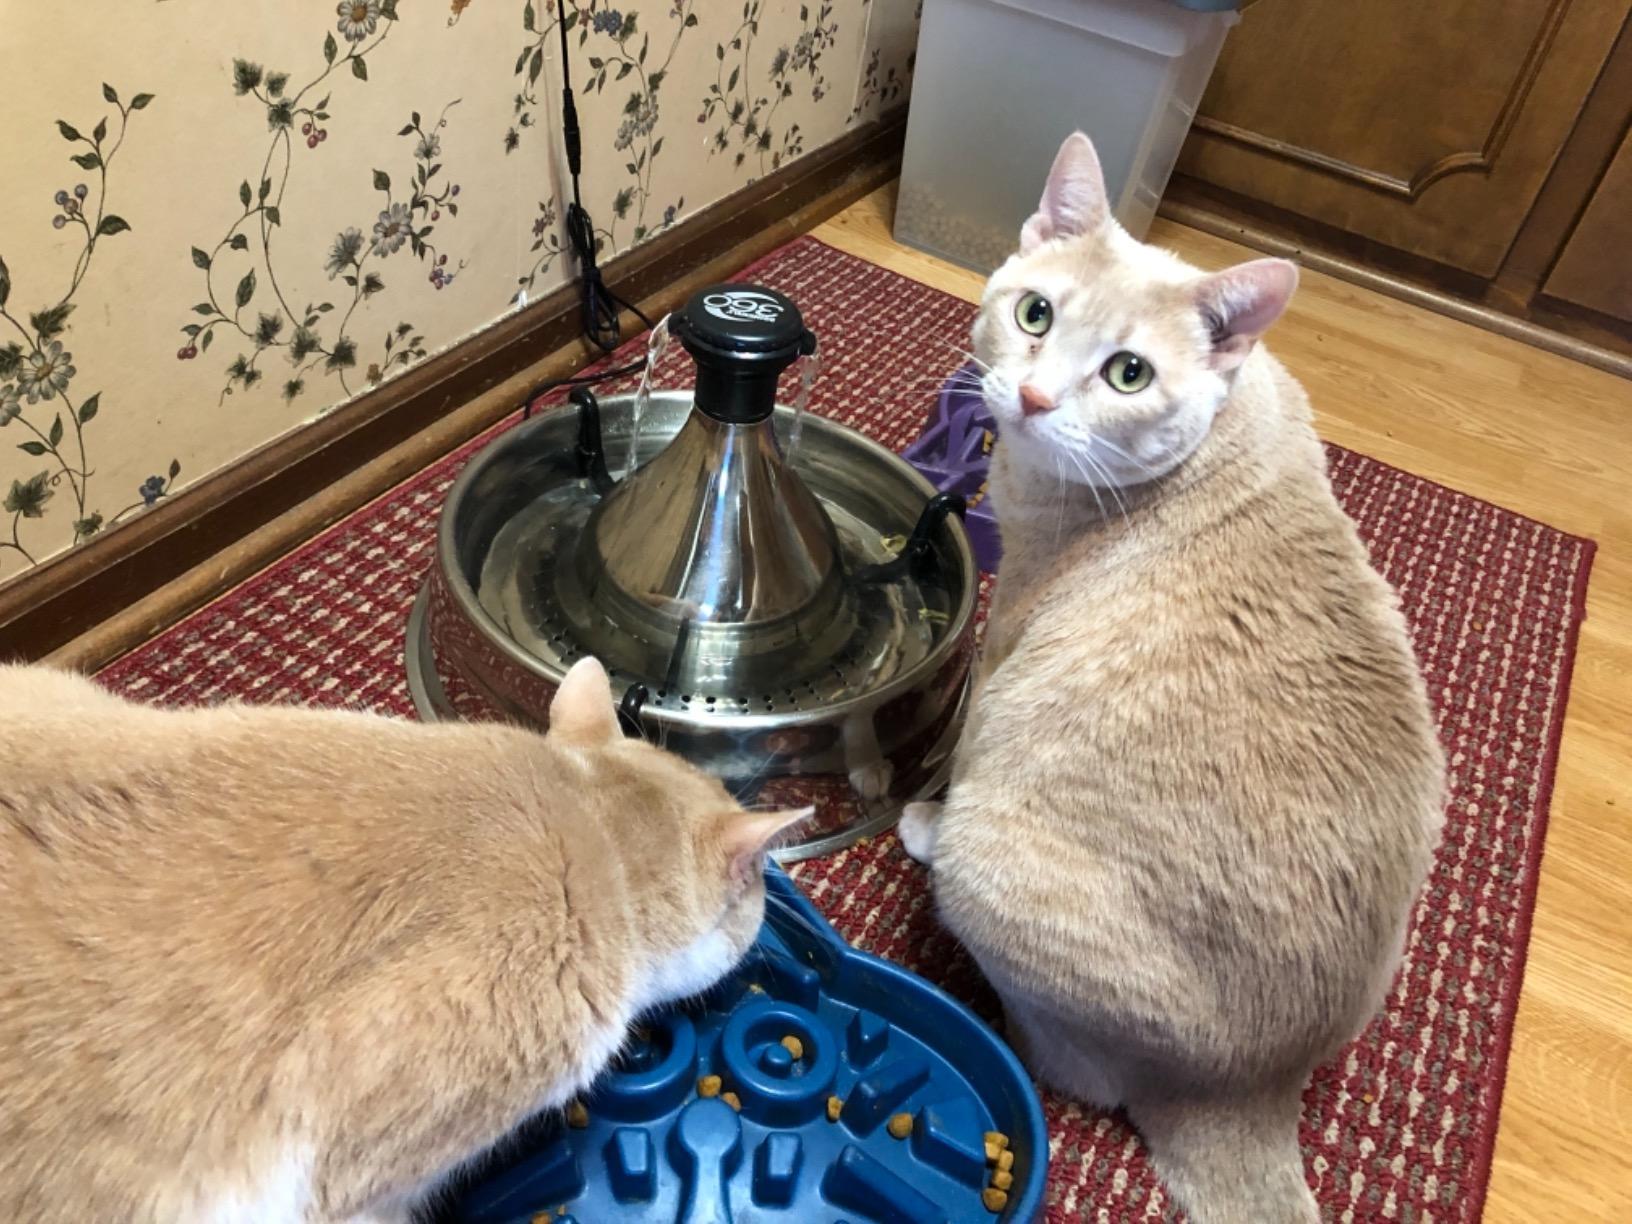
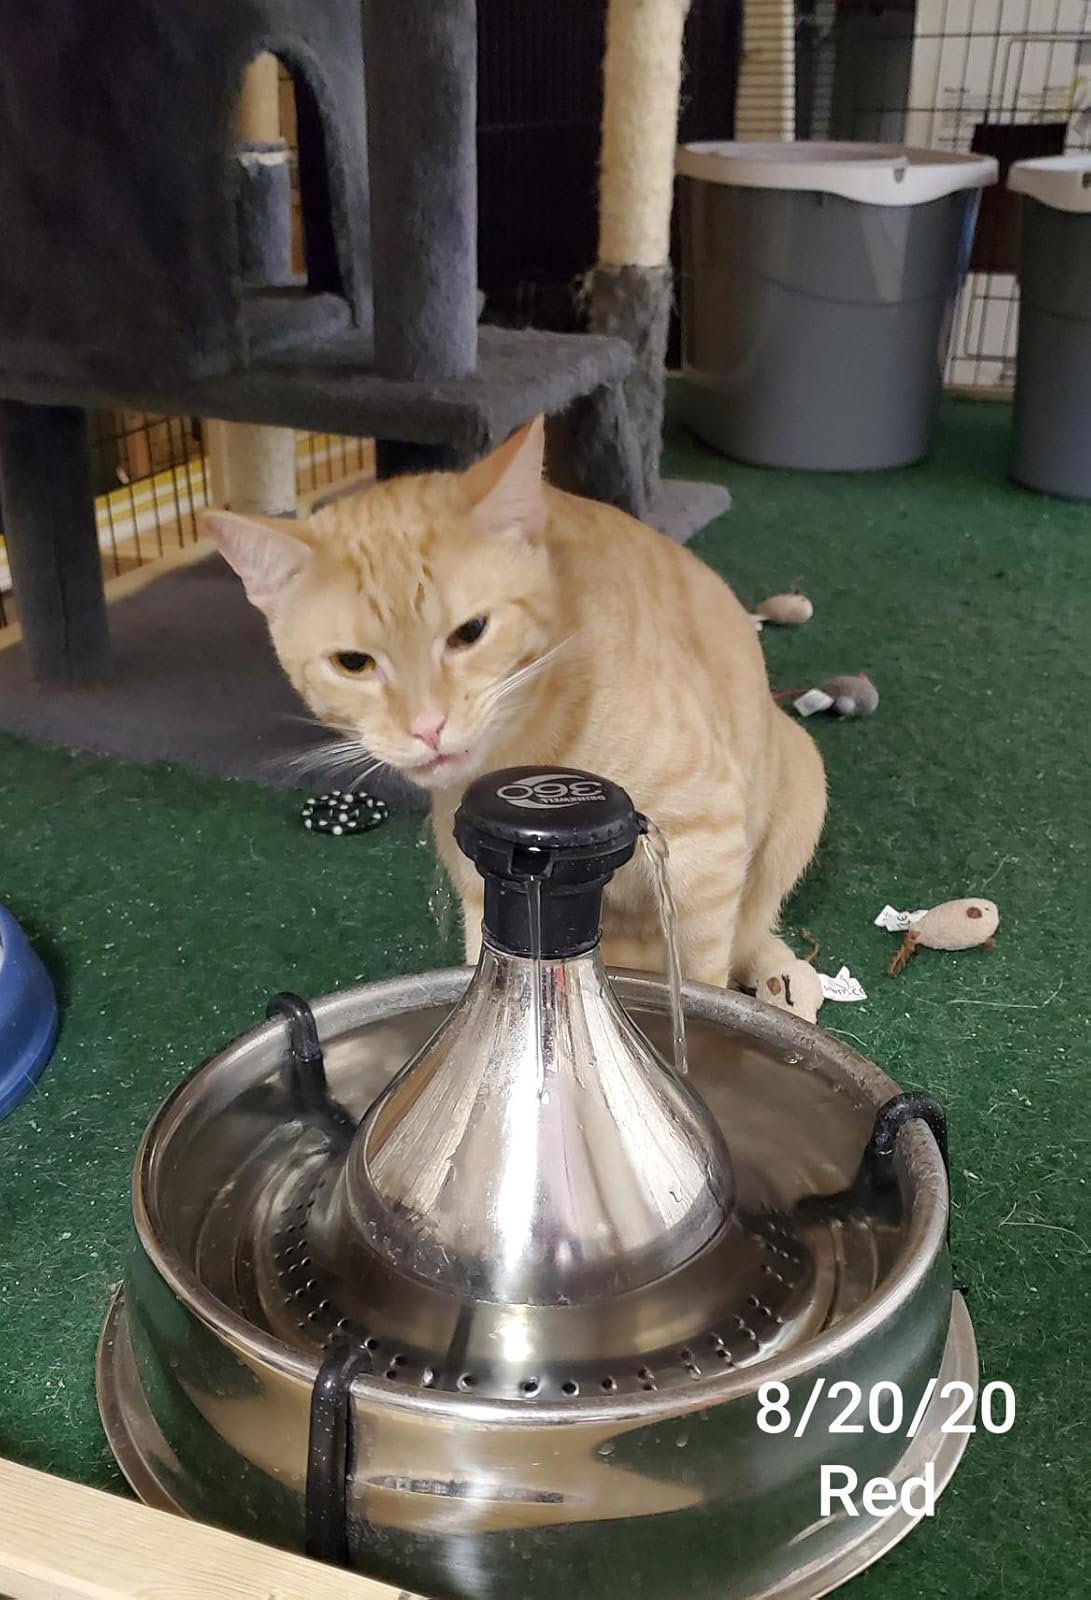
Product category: items_bowl
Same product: yes